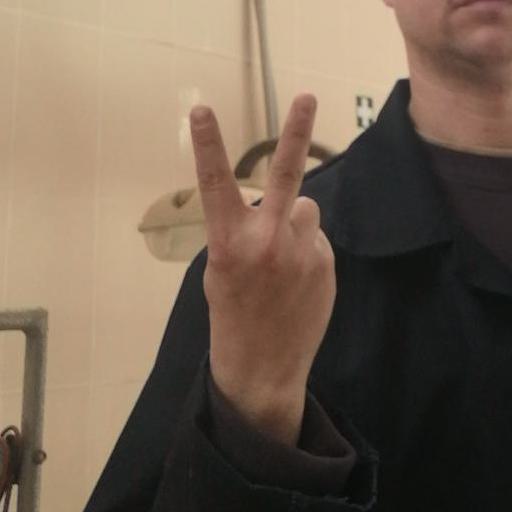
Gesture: peace_inverted